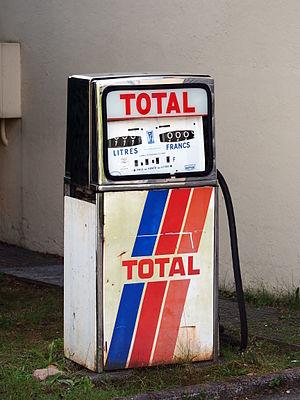
Total SE est une entreprise pétrolière et gazière française privée. Elle fait partie des six « supermajors » : elle est la cinquième des six plus grosses entreprises du secteur à l'échelle mondiale, derrière ExxonMobil, Shell, BP, et Chevron, et avant ConocoPhillips. C'est la 1ʳᵉ entreprise française en termes de chiffre d'affaires en 2015, la 5ᵉ entreprise d'Europe et la 24ᵉ entreprise mondiale, ainsi que la 4ᵉ capitalisation boursière de la zone euro en 2015. Ses activités couvrent l'ensemble de la chaîne de production, de l'extraction du pétrole brut et du gaz naturel à la création d'énergie, cela incluant notamment les activités de raffinage et de distribution commerciale.